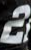
Number: 2